Ramat Eshkol

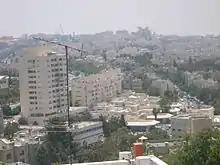
Paran Street in Ramat Eshkol

In 1966, the border with Jordan ran parallel to Shmuel HaNavi Street. Beyond was a no man's land and the bunkers and fortifications of Ammunition Hill, the site of fierce battles between Jordanian and Israeli forces in the 1967 war.